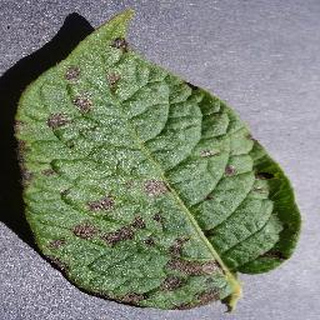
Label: potato_early_blight